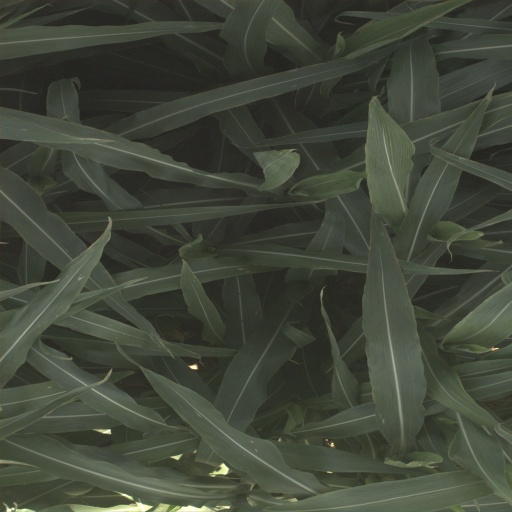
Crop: sorghum